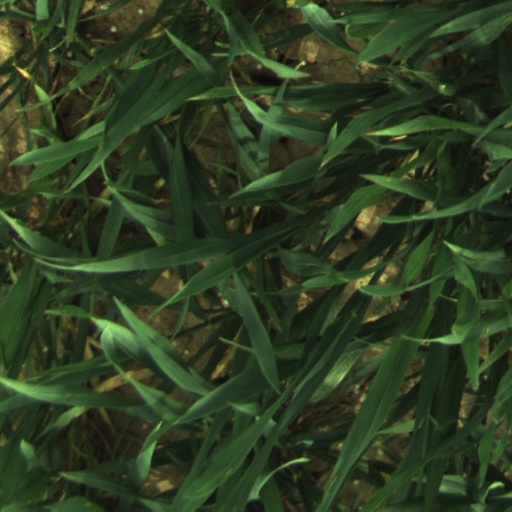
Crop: wheat